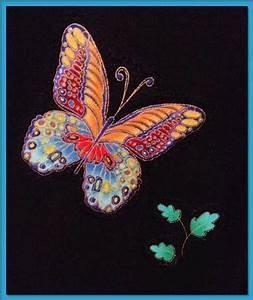
butterfly